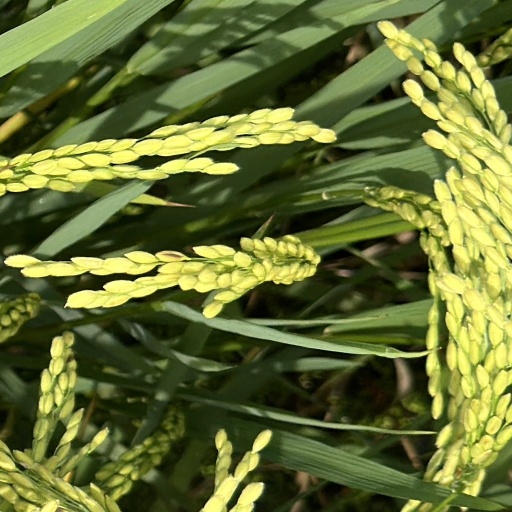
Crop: rice